Shaq Mason

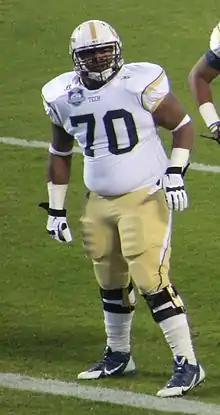
Mason with Georgia Tech in 2014

Mason played 11 games as a true freshman in 2011. From 2012 to 2014, he started in 39 of the Yellow Jackets' 41 games, including every game as a junior and senior. Mason was first-team All-Atlantic Coast Conference in 2013 and 2014 as well as first-team All-American in 2014.